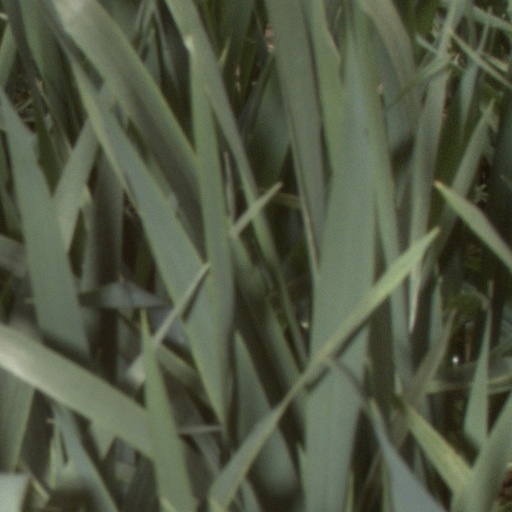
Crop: wheat